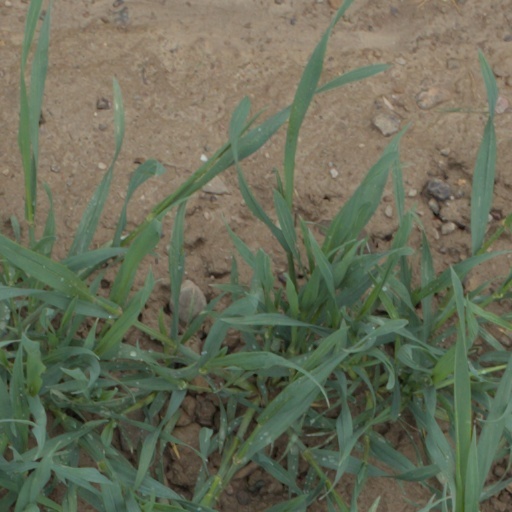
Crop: wheat